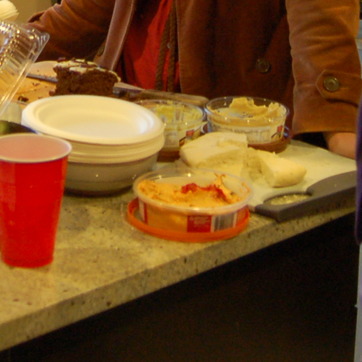
Material: food